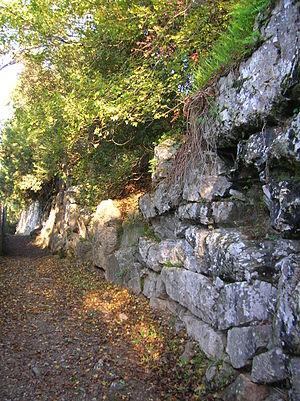
Les fortifications de Roselle constituent le système défensif de l'antique cité de Rusellae qui était située dans la partie nord-orientale du territoire communal de Grosseto.
La formation de la dodécapole étrusque historique, puis les multiples extensions dans la plaine du Pô, mais également en Campanie, en Ombrie et dans le Latium, révèlent une puissance militaire étrusque efficace. De fait, les Étrusques disposent non seulement de forces de frappe terrestre et maritime massives et structurées, mais aussi d'une poliorcétique efficace. Pourtant, bien que le corpus étruscologique atteste de l'usage de machines de guerre, l'ensemble des vestiges de la stratégie de siège des Étrusques relève essentiellement de la défense. En effet, les différentes fortifications des cités étrusques jouent un rôle déterminant au cours de l'histoire militaire étrusque.
Les Étrusques sont un peuple qui a vécu dans le centre de la péninsule italienne depuis la fin de l'âge du bronze jusqu'à la prise par les Romains de Velzna en 264 av. J.-C.